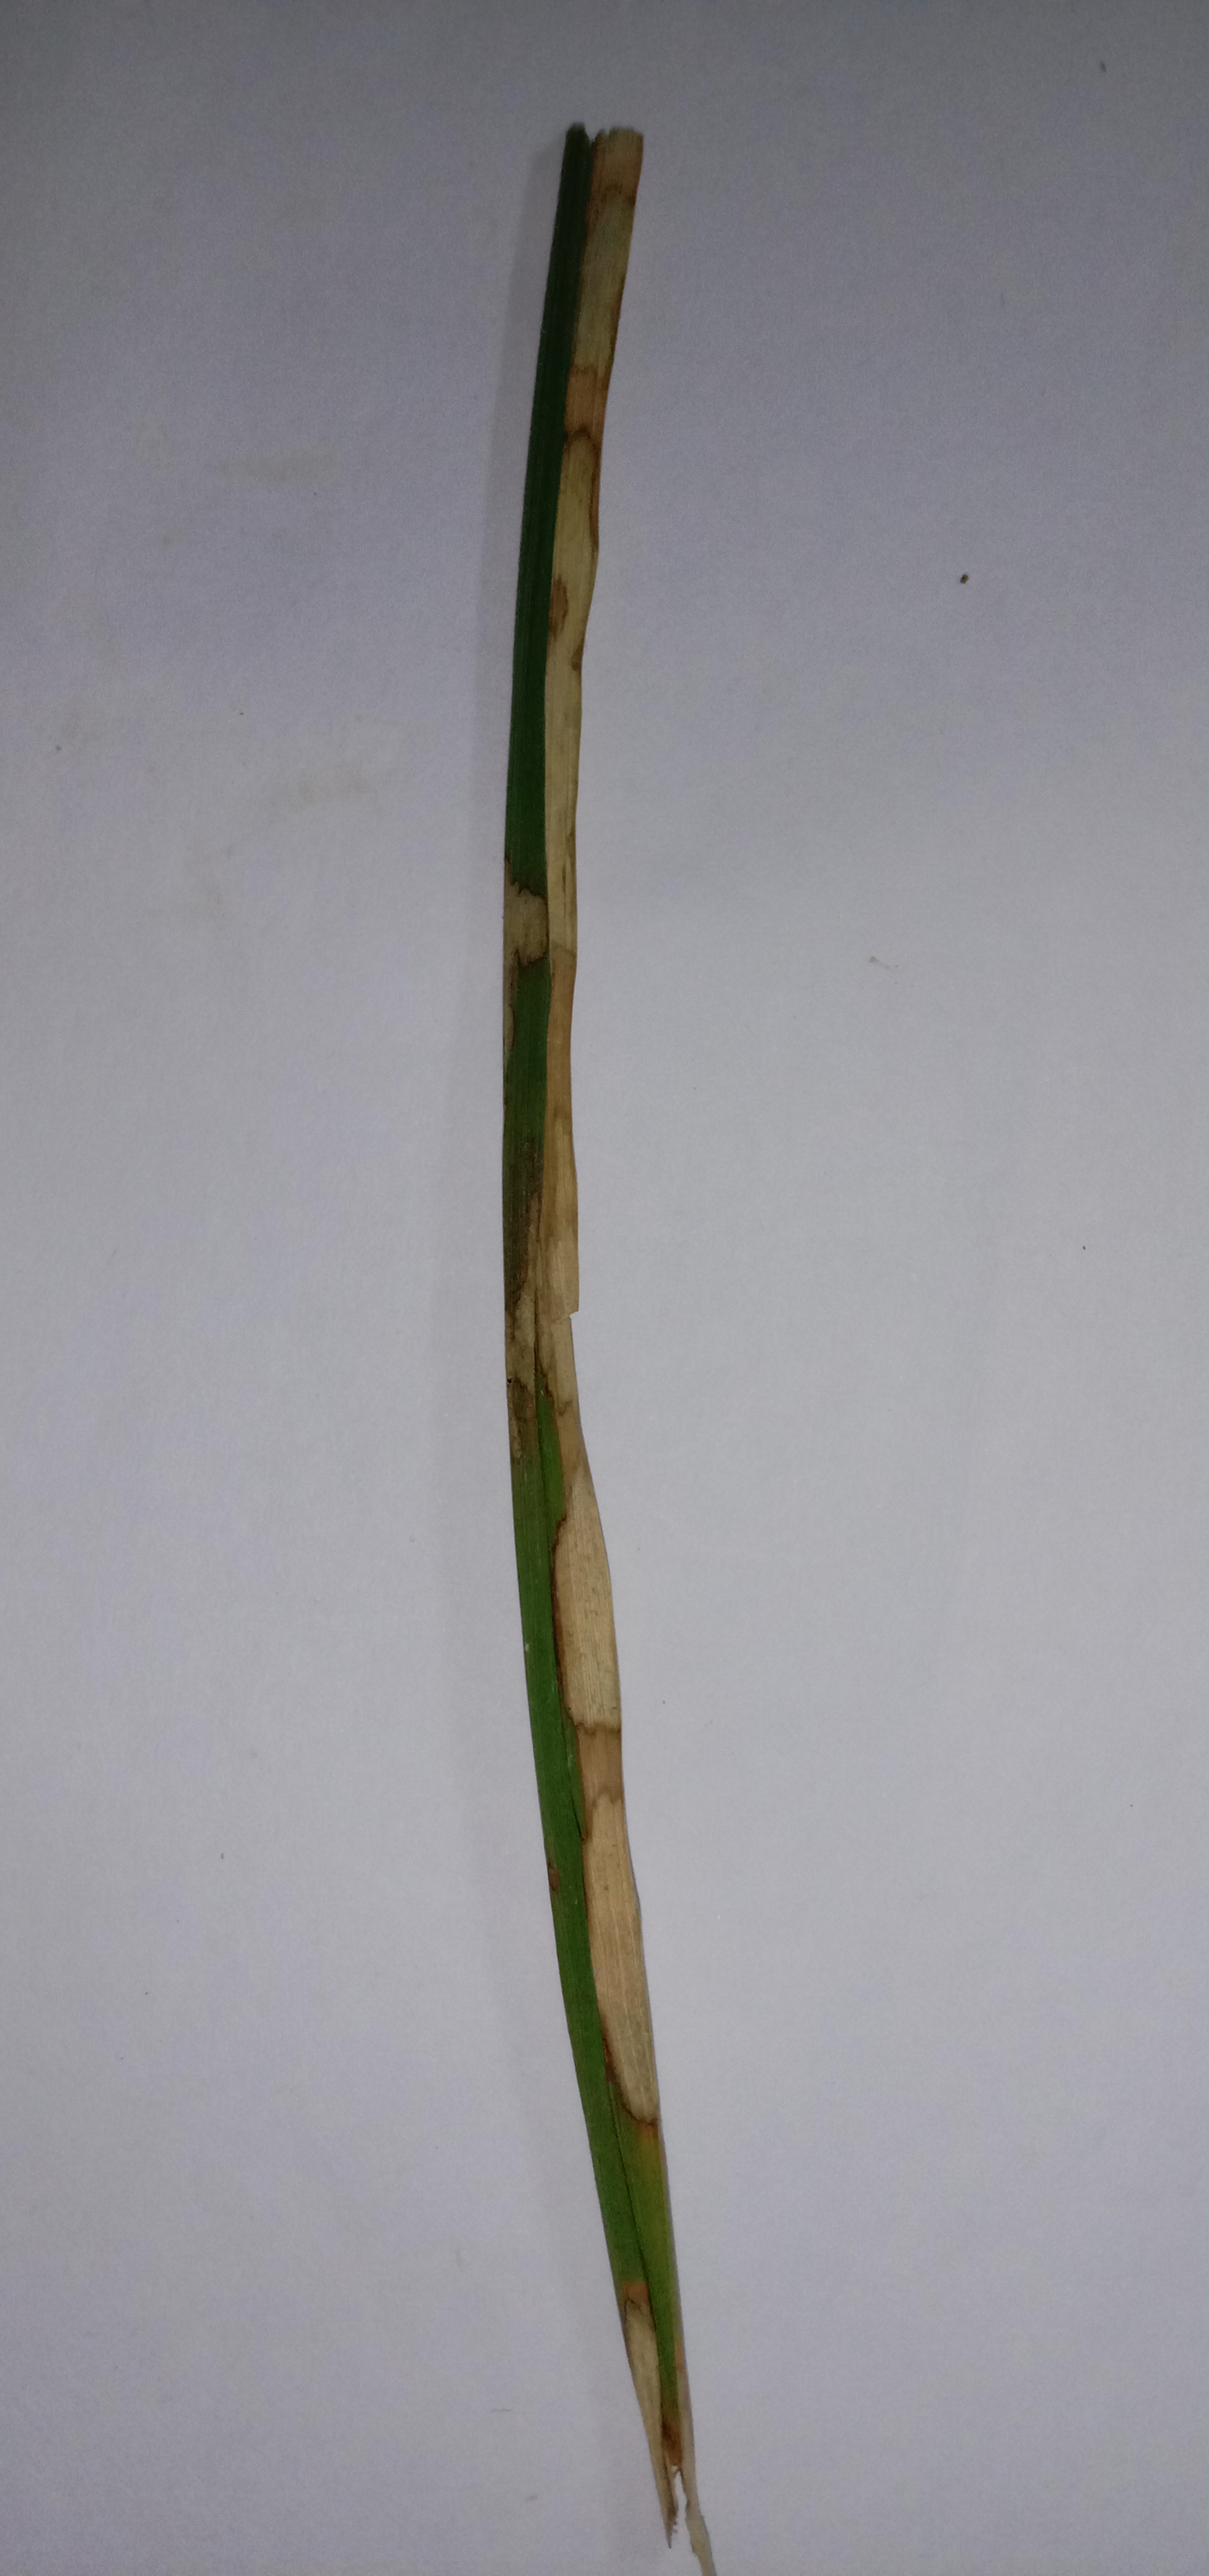
Label: Rice___Brown_Spot